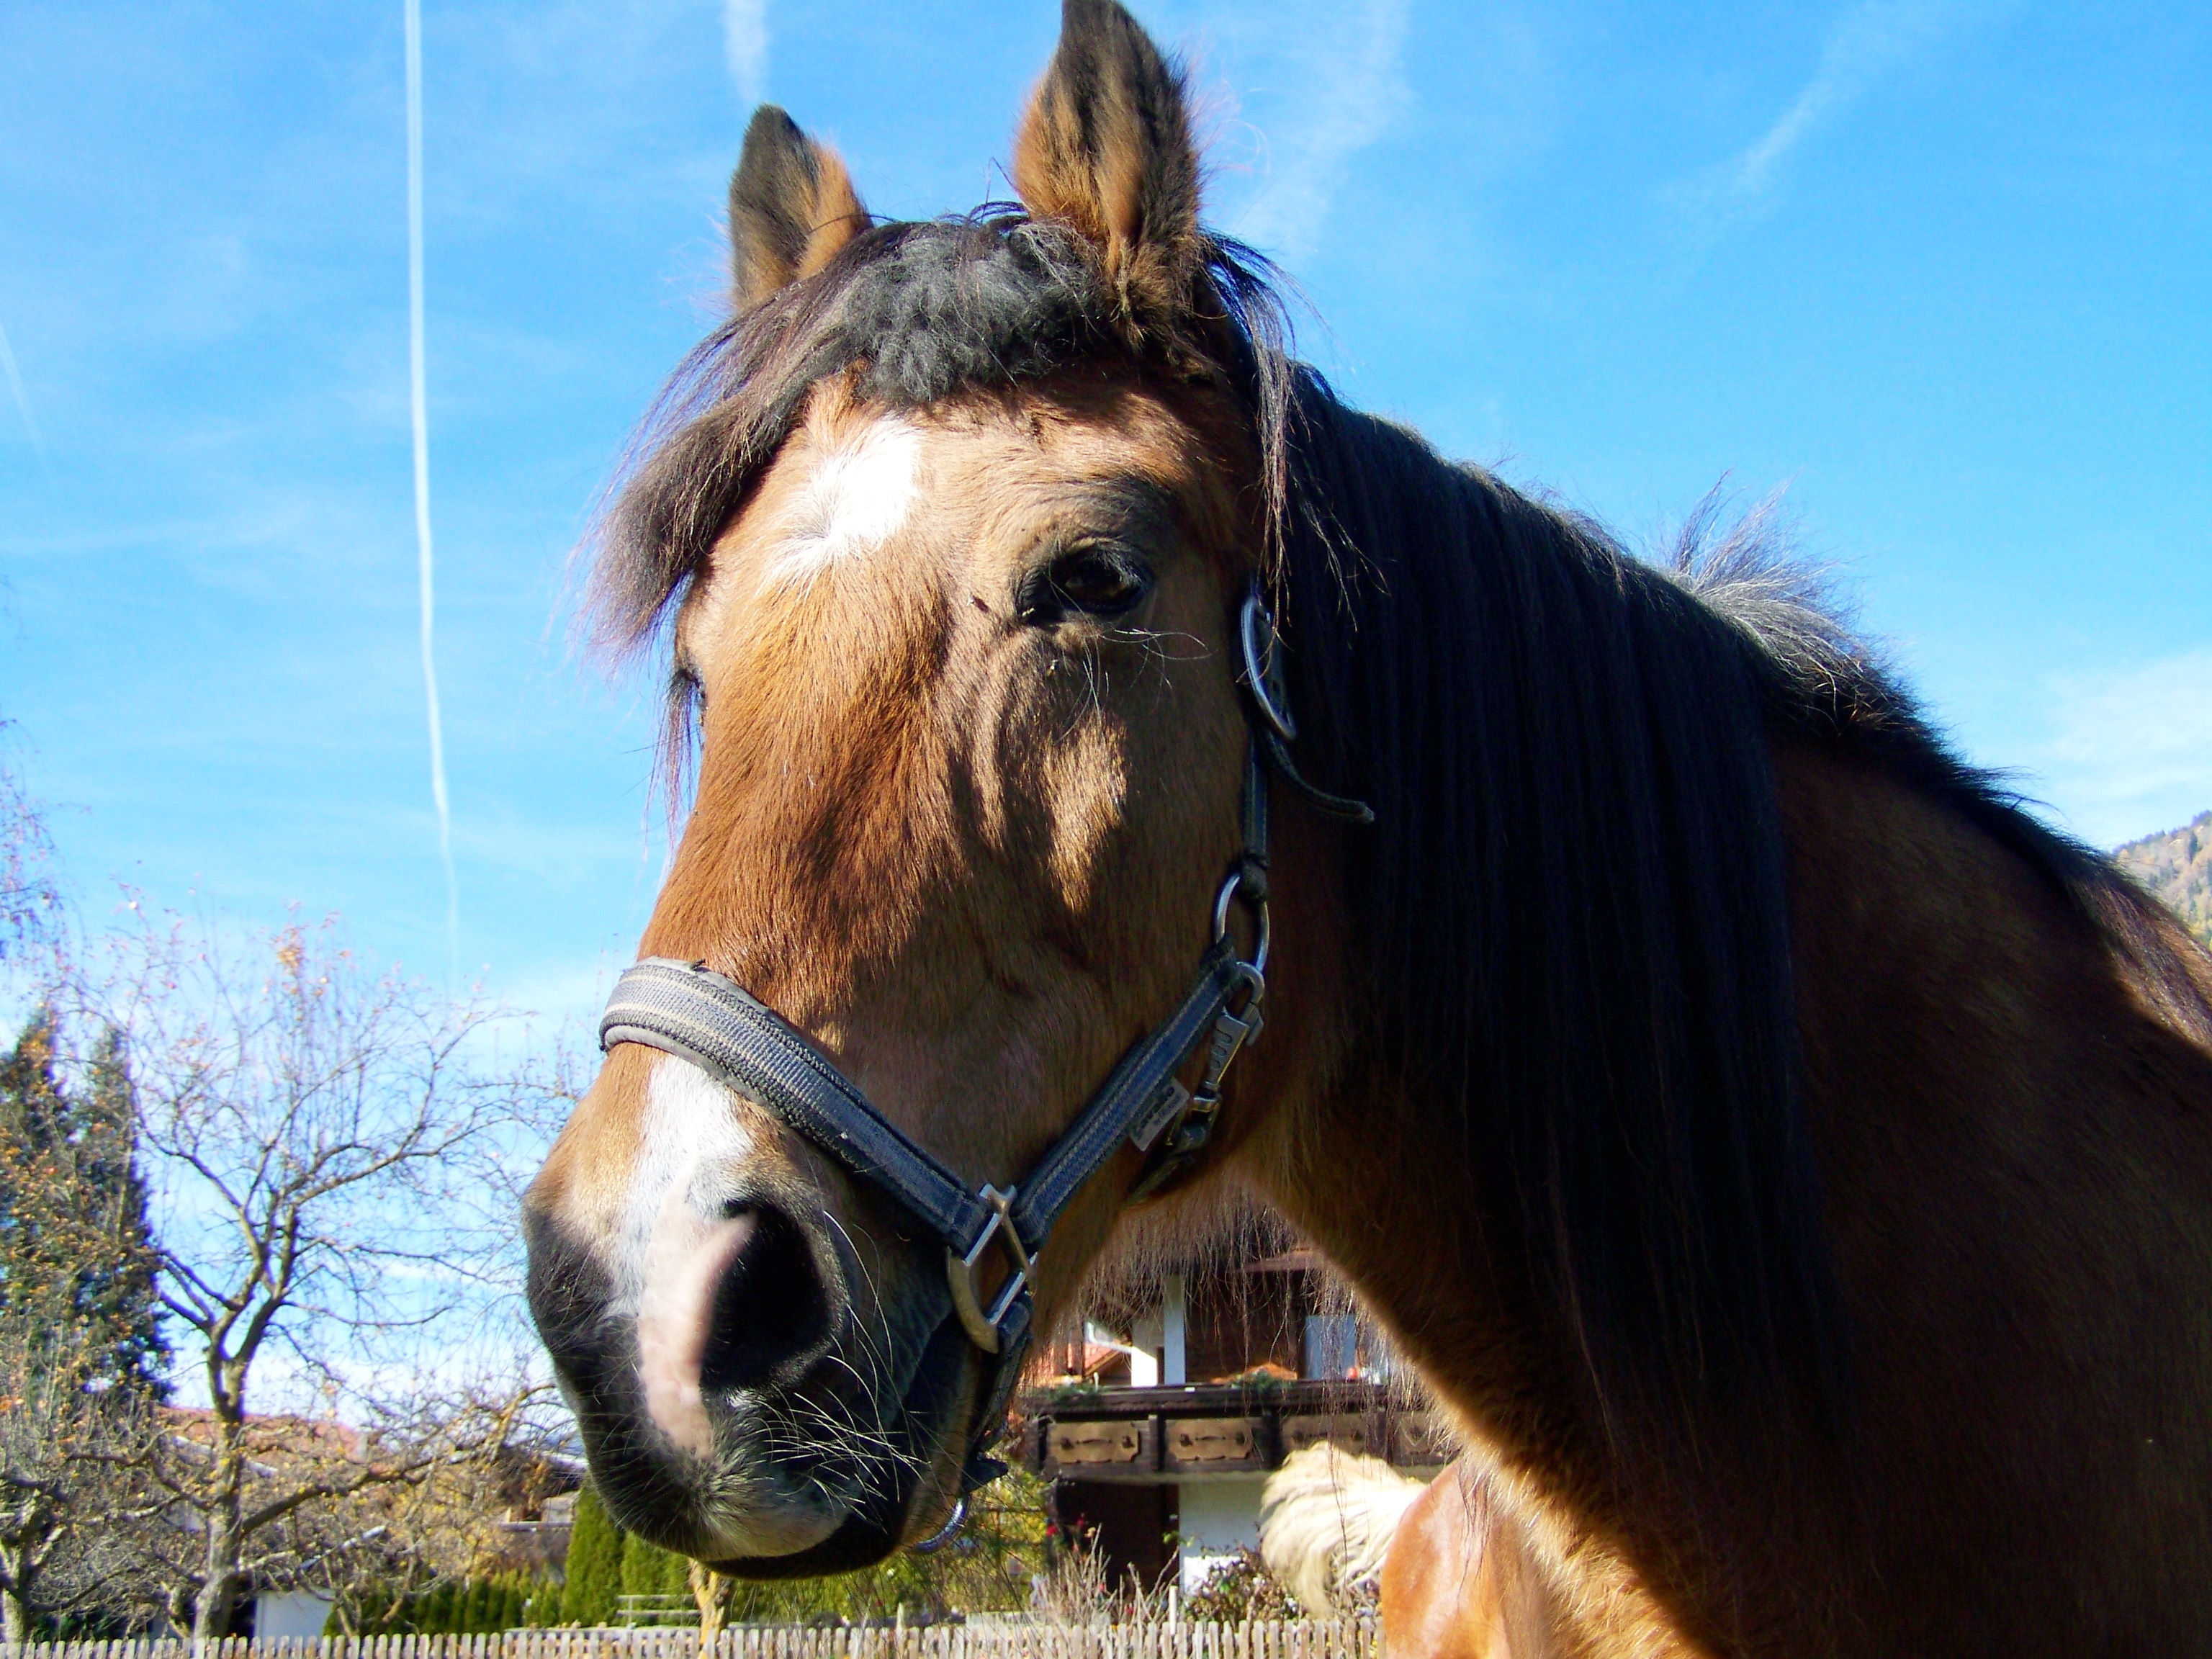
animal, horse, rein, mammal, stallion, mane, bridle, vertebrate, mare, horse portrait, halter, equestrianism, pack animal, brown horse head, horse like mammal, mustang horse, horse harness, english riding